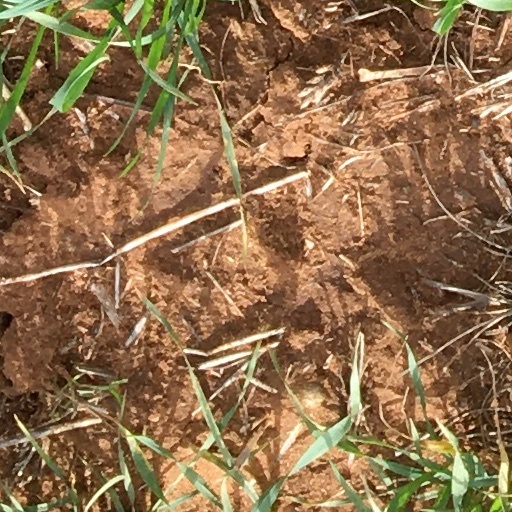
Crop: wheat